Seven Pounds

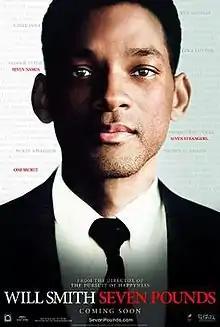
Theatrical release poster

Seven Pounds is a 2008 American drama film directed by Gabriele Muccino, written by Grant Nieporte, and starring Will Smith as a man who sets out to change the lives of seven people; Rosario Dawson, Woody Harrelson, and Barry Pepper also star. The film was released in theaters in the United States of America on December 19, 2008, by Columbia Pictures. Despite receiving negative reviews from critics, it was a box-office success, grossing $169.7 million worldwide against a production budget of $54 million.